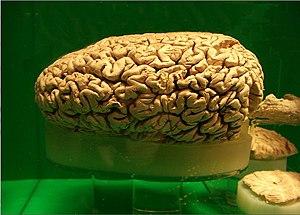
L'erreur scientifique consiste en un raisonnement ou une procédure ne respectant pas un ensemble de règles reconnues par la communauté scientifique. À la différence de la fraude scientifique, elle est involontaire. Elle se retrouve dans tous les domaines des sciences sous de multiples formes. Les erreurs scientifiques doivent aussi être distinguées des idées reçues du moins toutes celles qui ne sont pas partagées par une partie de la communauté scientifique.